Uloborus

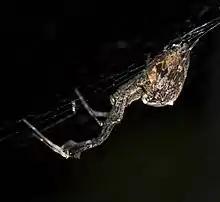
"Uloborus plumipes"

Uloborus is a spider genus in the family Uloboridae with 79 described species. Most species occur in the tropics and subtropics, with only a few species in northern America and Europe.